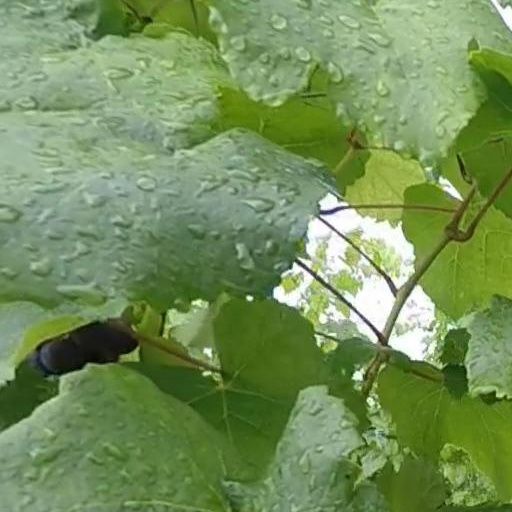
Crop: grape